Juan Manuel

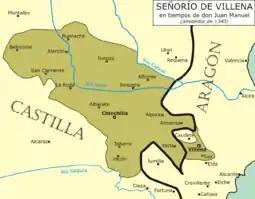
Extension of the Seigneury of Villena at the time of Juan Manuel, around the year 1340.

Juan Manuel was born in the Castle of Escalona, in what is now the province of Toledo. He was a son of Manuel of Castile (son of Ferdinand III of Castile) and his second wife Beatrice of Savoy. His father died in 1284, and Juan was educated at the court of his cousin, Sancho IV, with whom his abilities made him a favourite. With the death of his mother in 1292, Juan Manuel became duke of Peñafiel. Juan Manuel was trained in arts such as equestrianism, hunting, and fencing, and in addition learned Latin, history, law, and theology. At the age of twelve, he fought to repel the attack of the Moors from Granada to Murcia.